Bhakta Prahlada (1932 film)

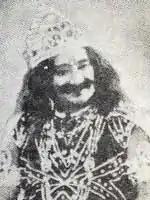
A still from the film

Following his success in Hindi cinema with India's first sound film "Alam Ara" (1931), the producer Ardeshir Irani decided to expand his career to South Indian cinema; his plan was to release one film each in Telugu and Tamil, which would later be titled "Bhakta Prahlada" and "Kalidas" (1931) respectively, in the same year. He entrusted their direction to his associate H. M. Reddy, a former English teacher at Jagirdars' College, Hyderabad, who in 1927 moved to Bombay (present-day Mumbai) due to a plague spreading in Hyderabad. Reddy later worked as a reflector man for Sarada Film Company; Irani spotted him there and employed Reddy for his Imperial Film Company.